Highway of Death

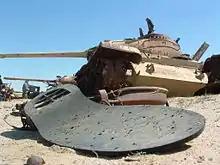
A shoe sole and rusting Iraqi tanks lie along the Highway of Death in 2003

Iraqi forces including the elite Iraqi Republican Guard's 1st Armored Division "Hammurabi" were trying to either redeploy or escape on and near Highway 8, the continuation of Highway 80 in Iraq. They were engaged over a much larger area in smaller groups by U.S. artillery units and a battalion of AH-64 Apache attack helicopters operating under the command of General Barry McCaffrey. Hundreds of predominantly military Iraqi vehicles grouped in defensive formations of approximately a dozen vehicles were then systematically destroyed along a 50-mile stretch of the highway and nearby desert.